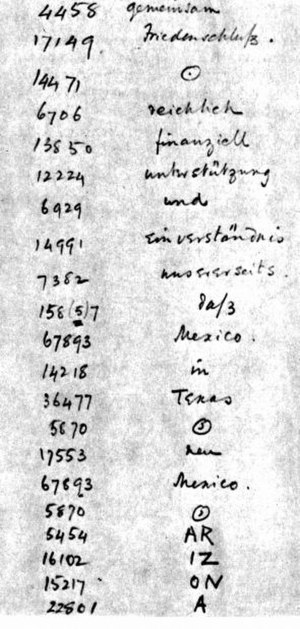
Telegrammet fra Zimmermann / Britisk opsnapning
Telegrammet som det var afkodet af British Naval Intelligence kodebrydere. Ordet "Arizona" var ikke I den tyske kodebog og var derfor opdelt i mindre stykker.
Telegrammet fra Zimmermann var et krypteret telegram sendt af Det Tyske kejserriges udenrigsminister Arthur Zimmermann den 16. januar 1917, under 1. verdenskrig til den tyske ambassadør i Mexico Heinrich von Eckardt.